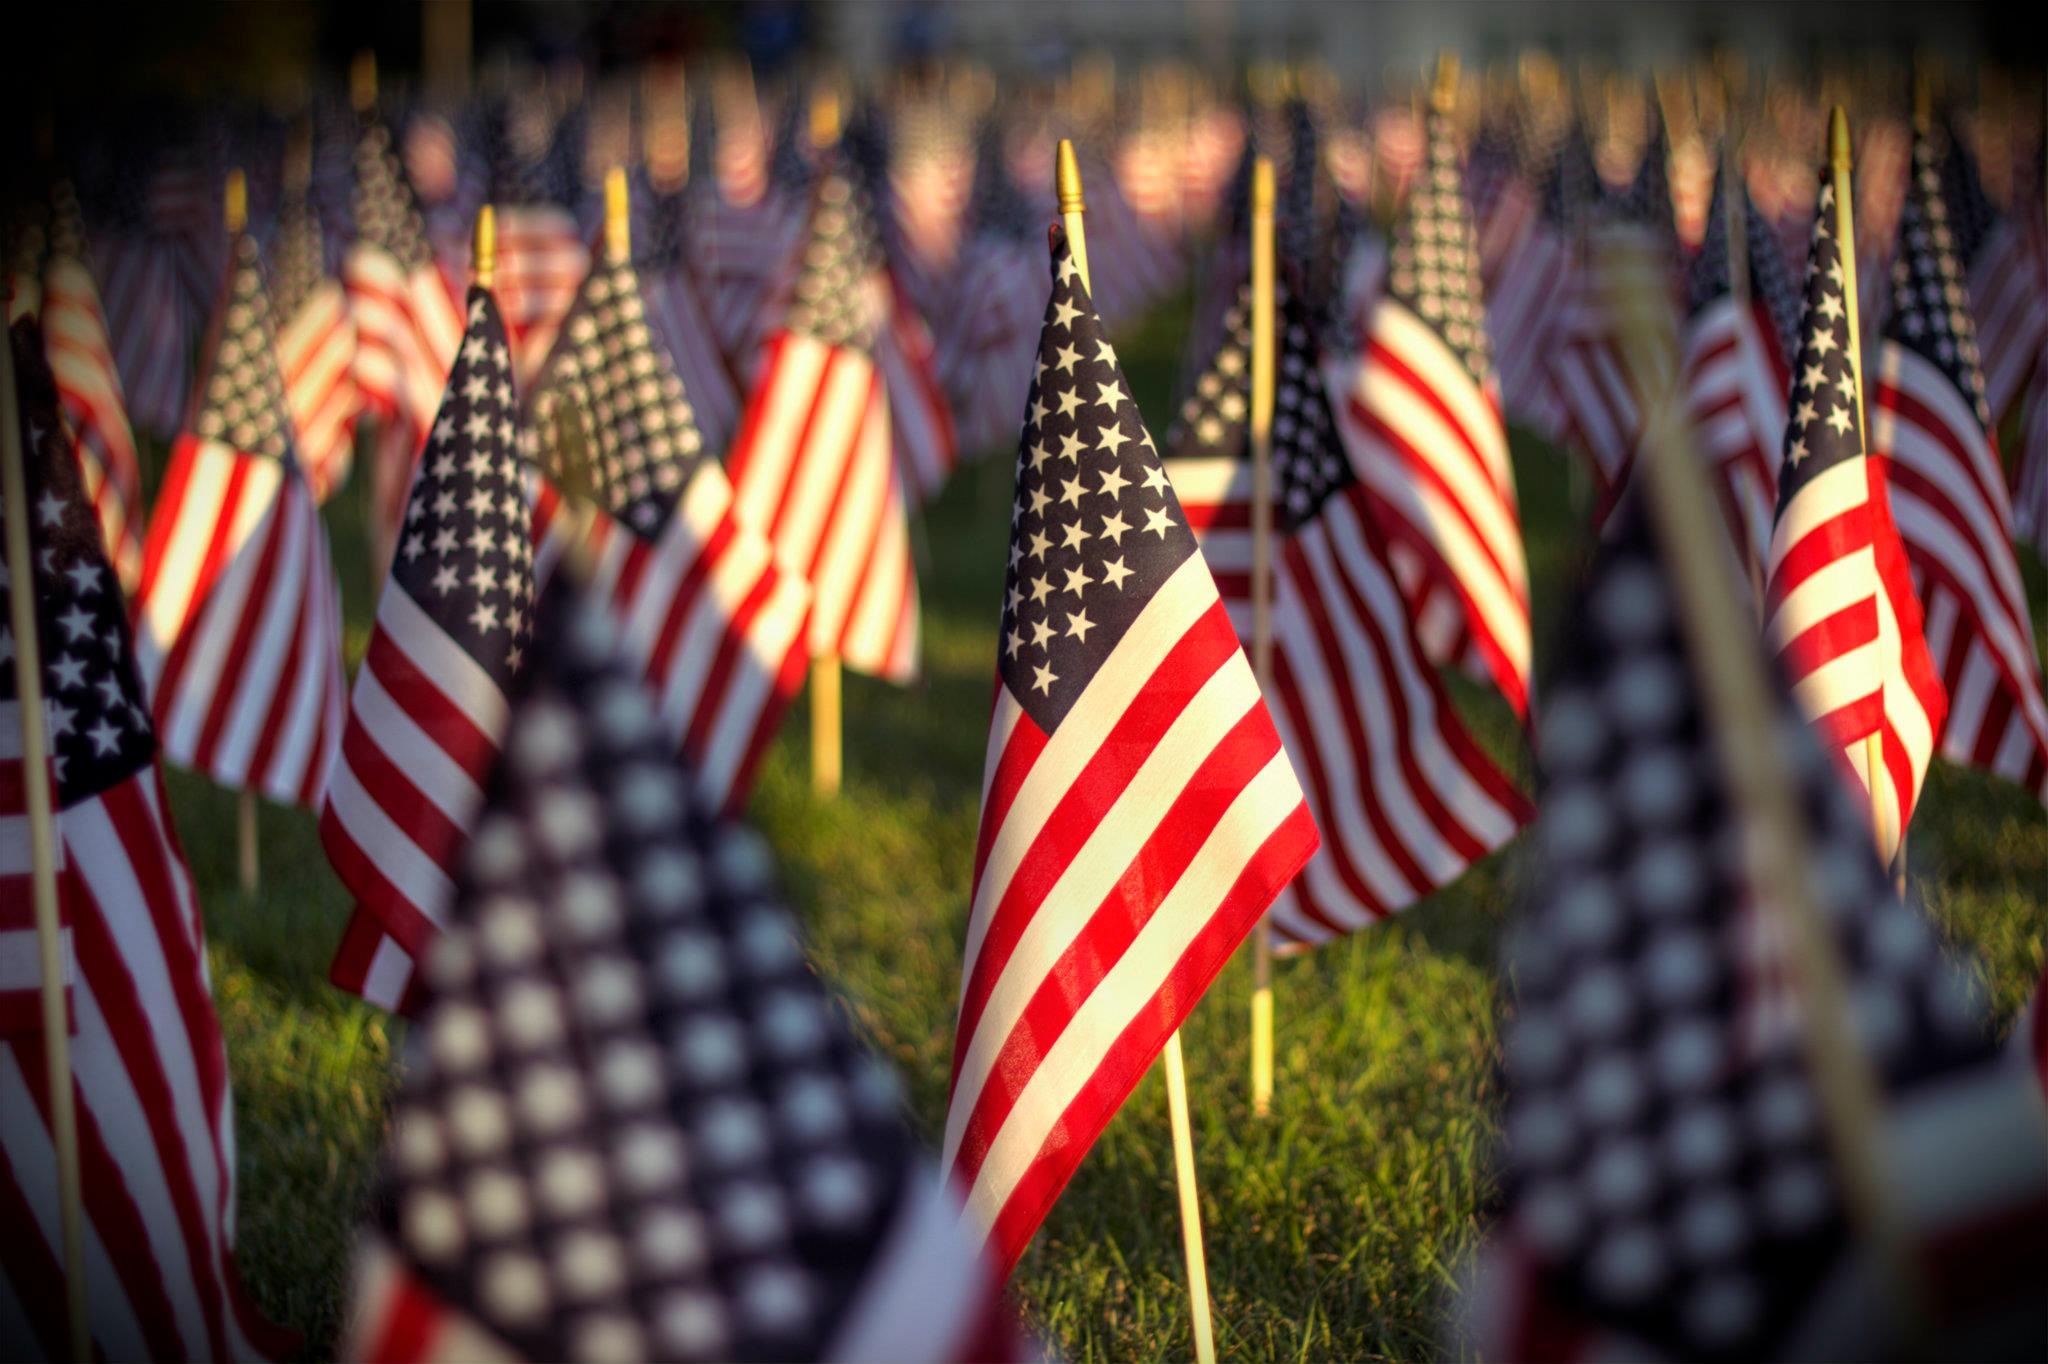
people, christmas, iowa, event, capitol, des moines, 9 11 memorial, flag of the united states